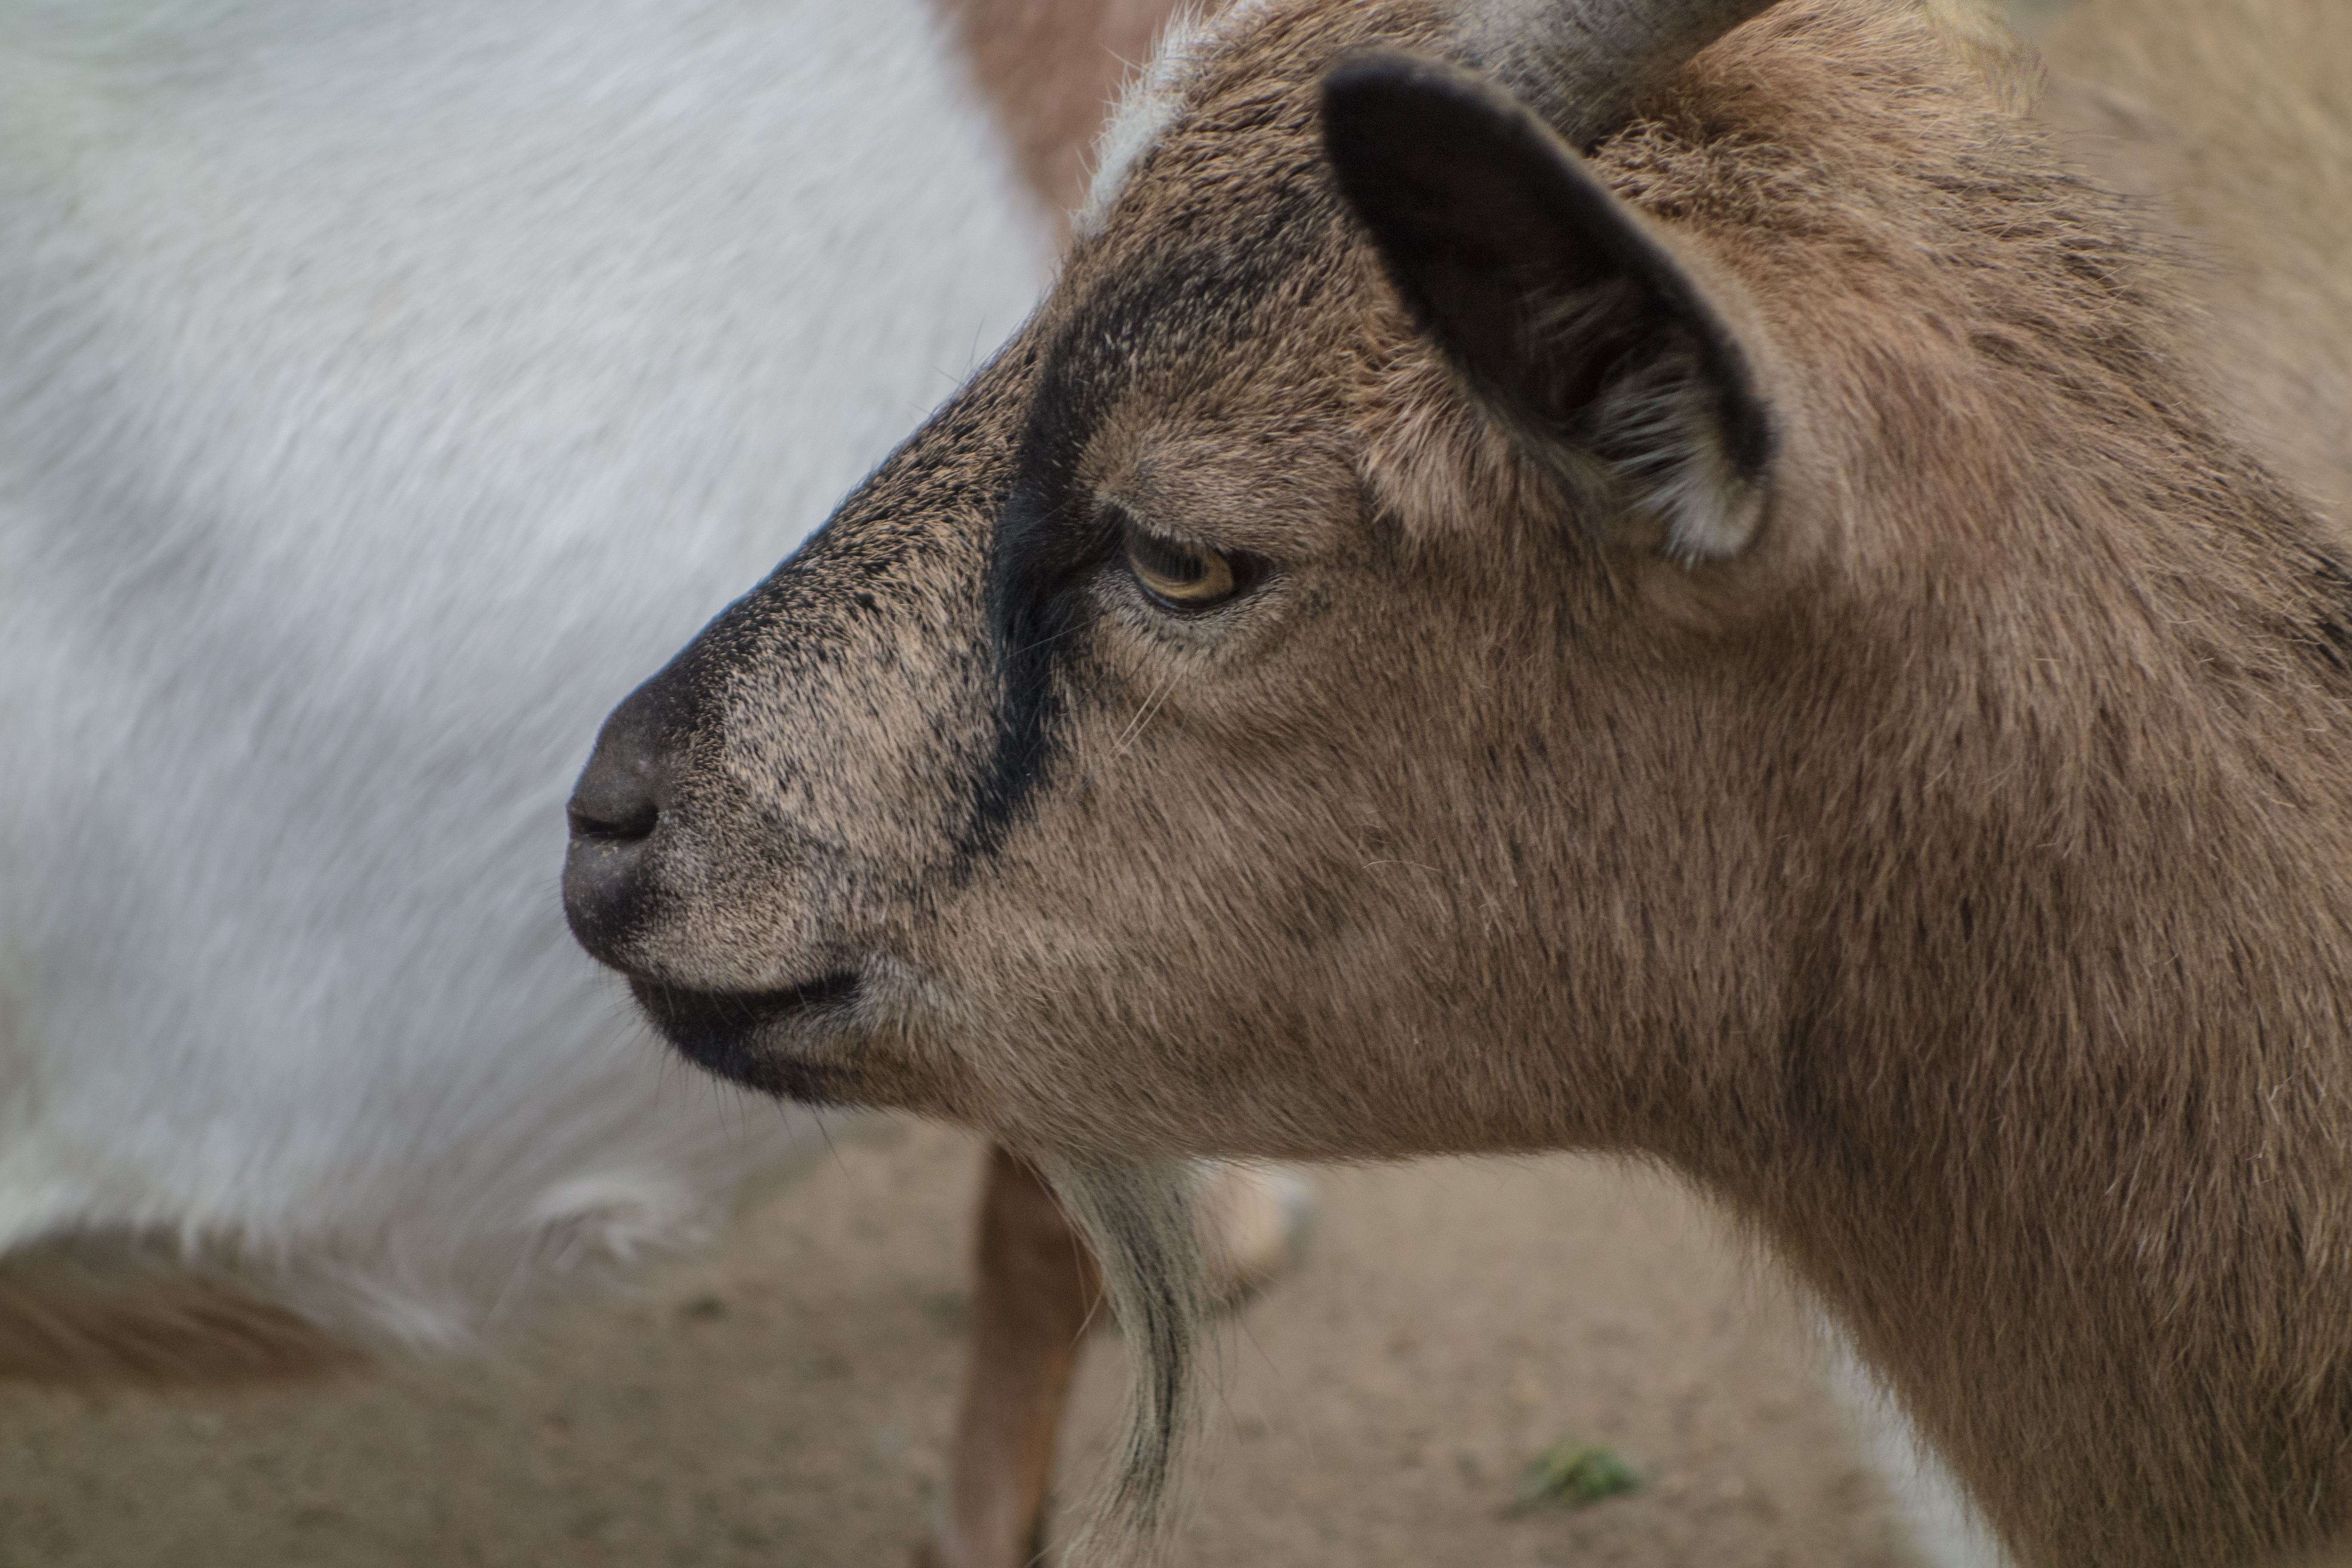
nature, farm, kid, animal, wildlife, goat, zoo, sheep, brown, mammal, fauna, close up, face, bart, head, mammals, vertebrate, creature, sheeps, animal world, goatee, public record, domestic goat, billy goat